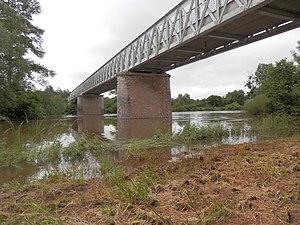
Pont de la D97 sur le Cher entre Drevant et La Groutte. Pont métallique inauguré en 1898
Drevant est une commune française, située dans le département du Cher en région Centre-Val de Loire, dans un environnement naturel préservé et proche de la sortie autoroute A71.